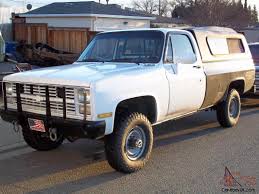
Label: D-30